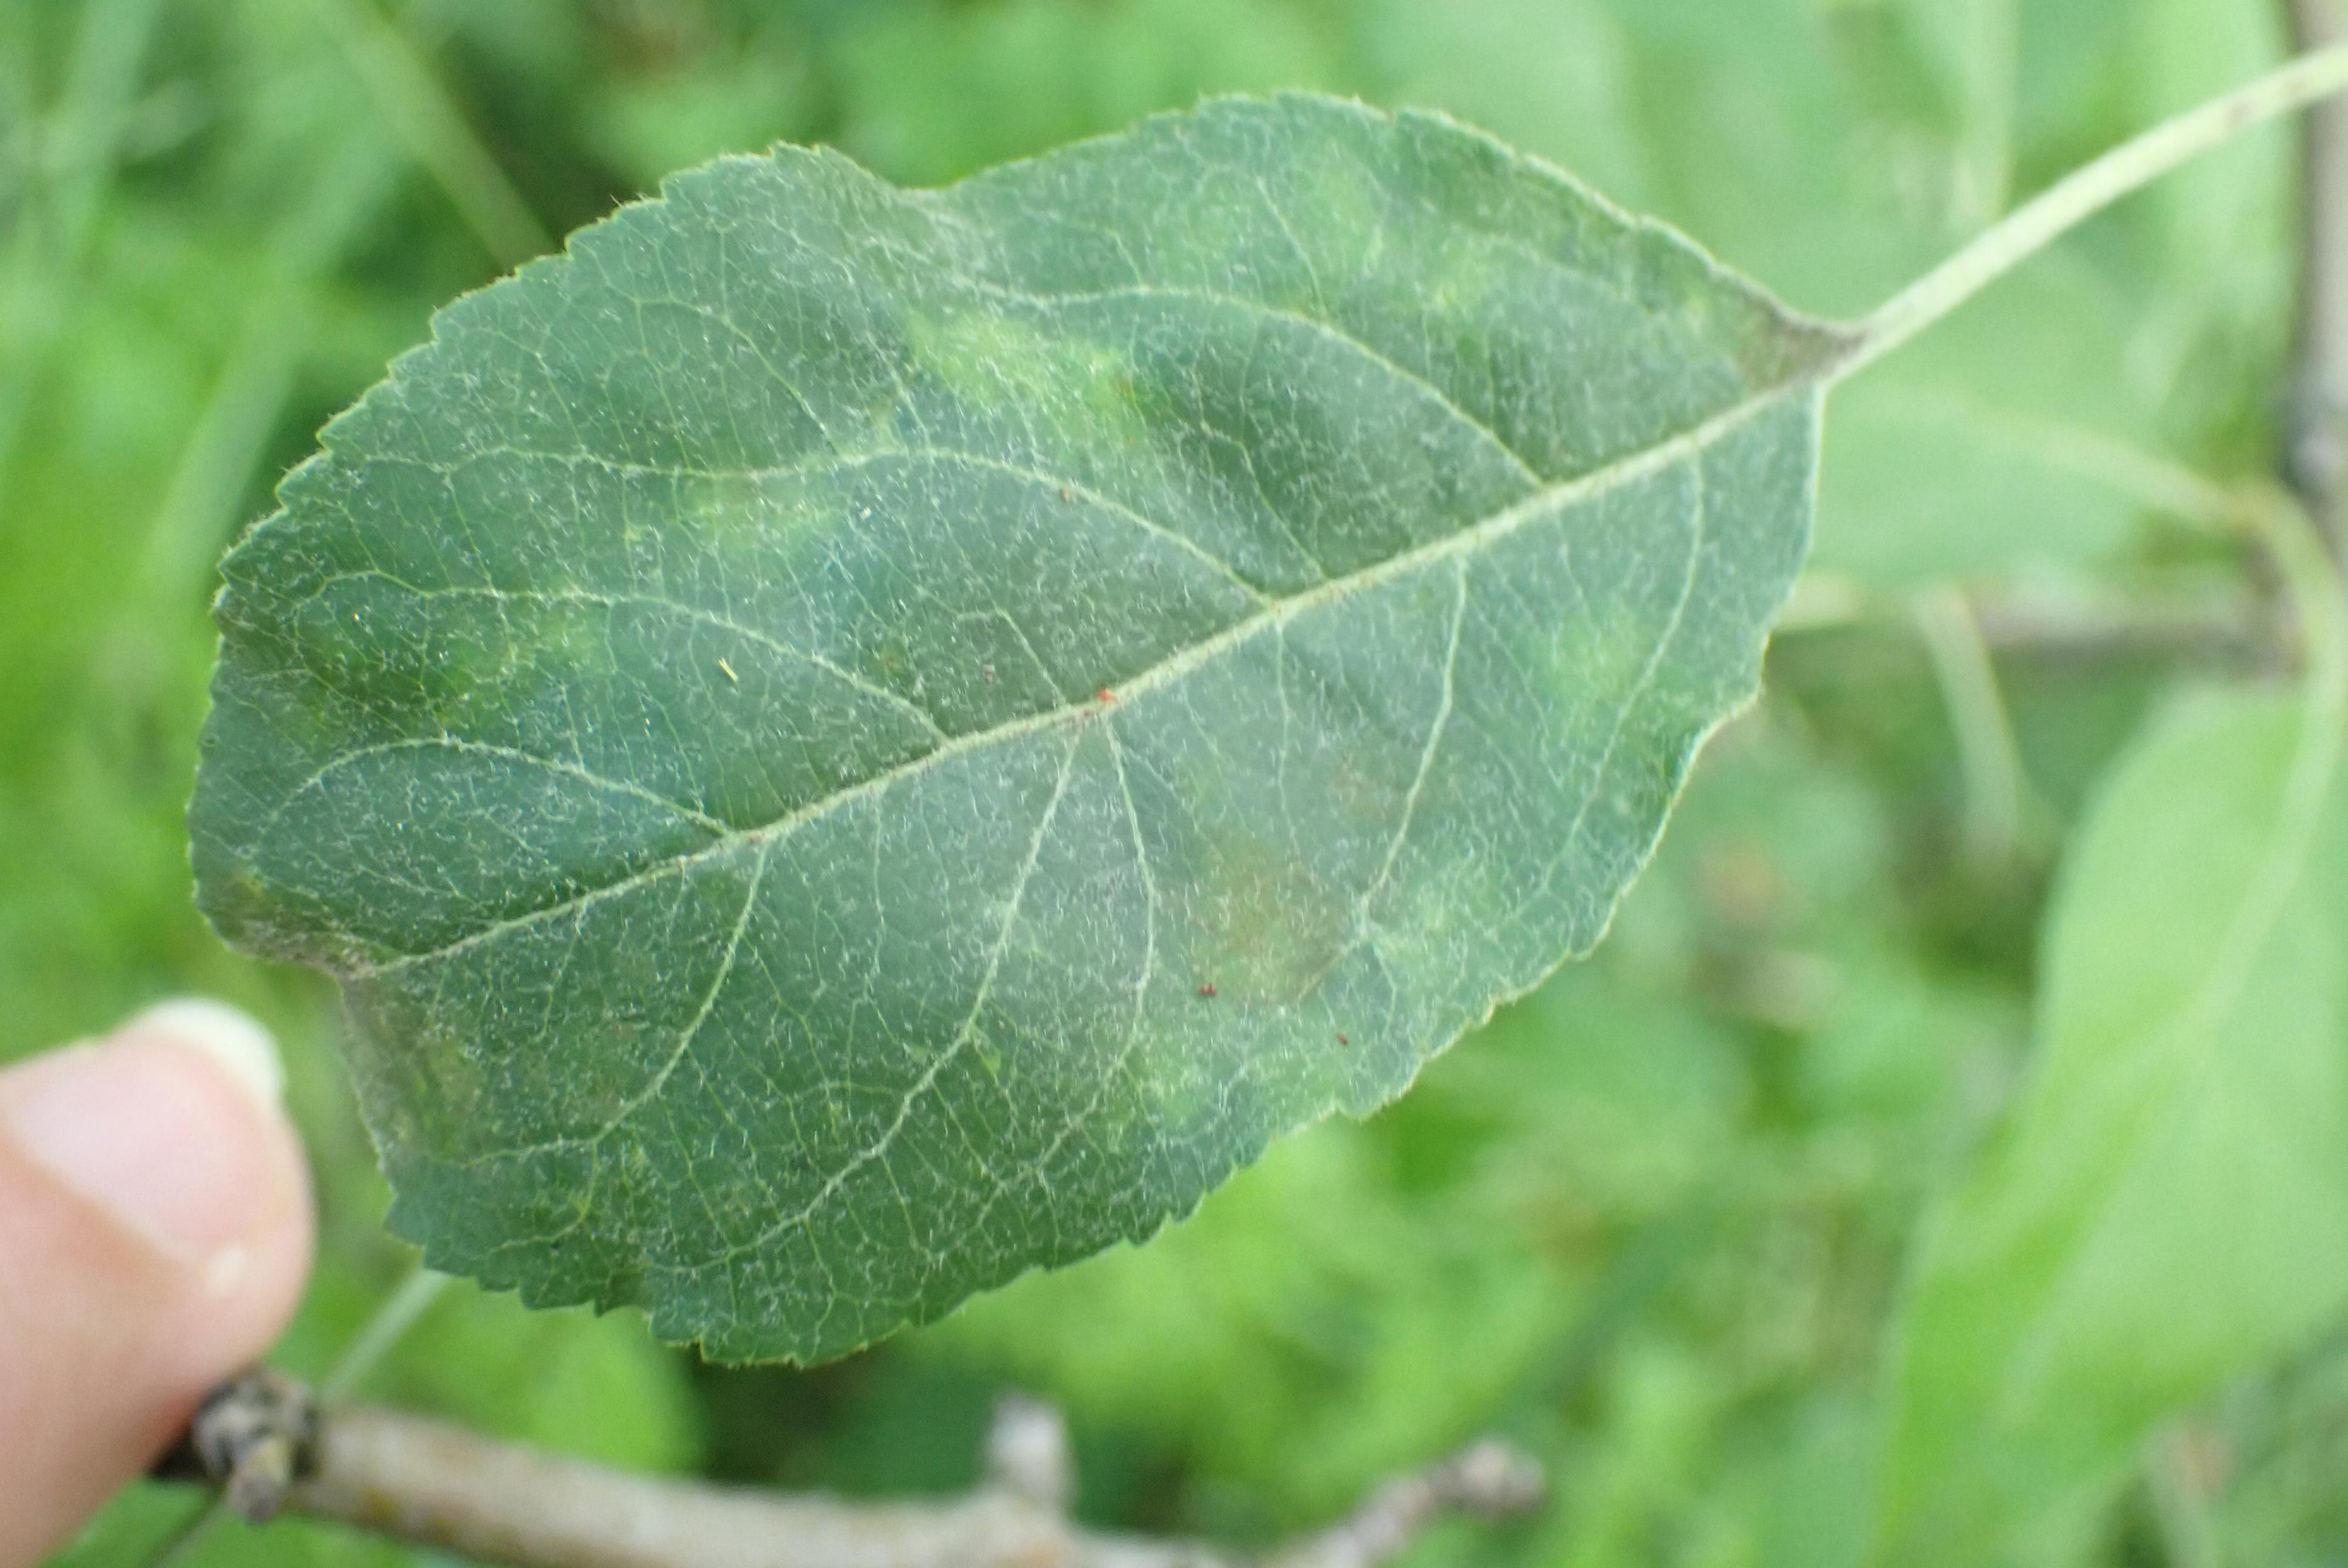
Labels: scab